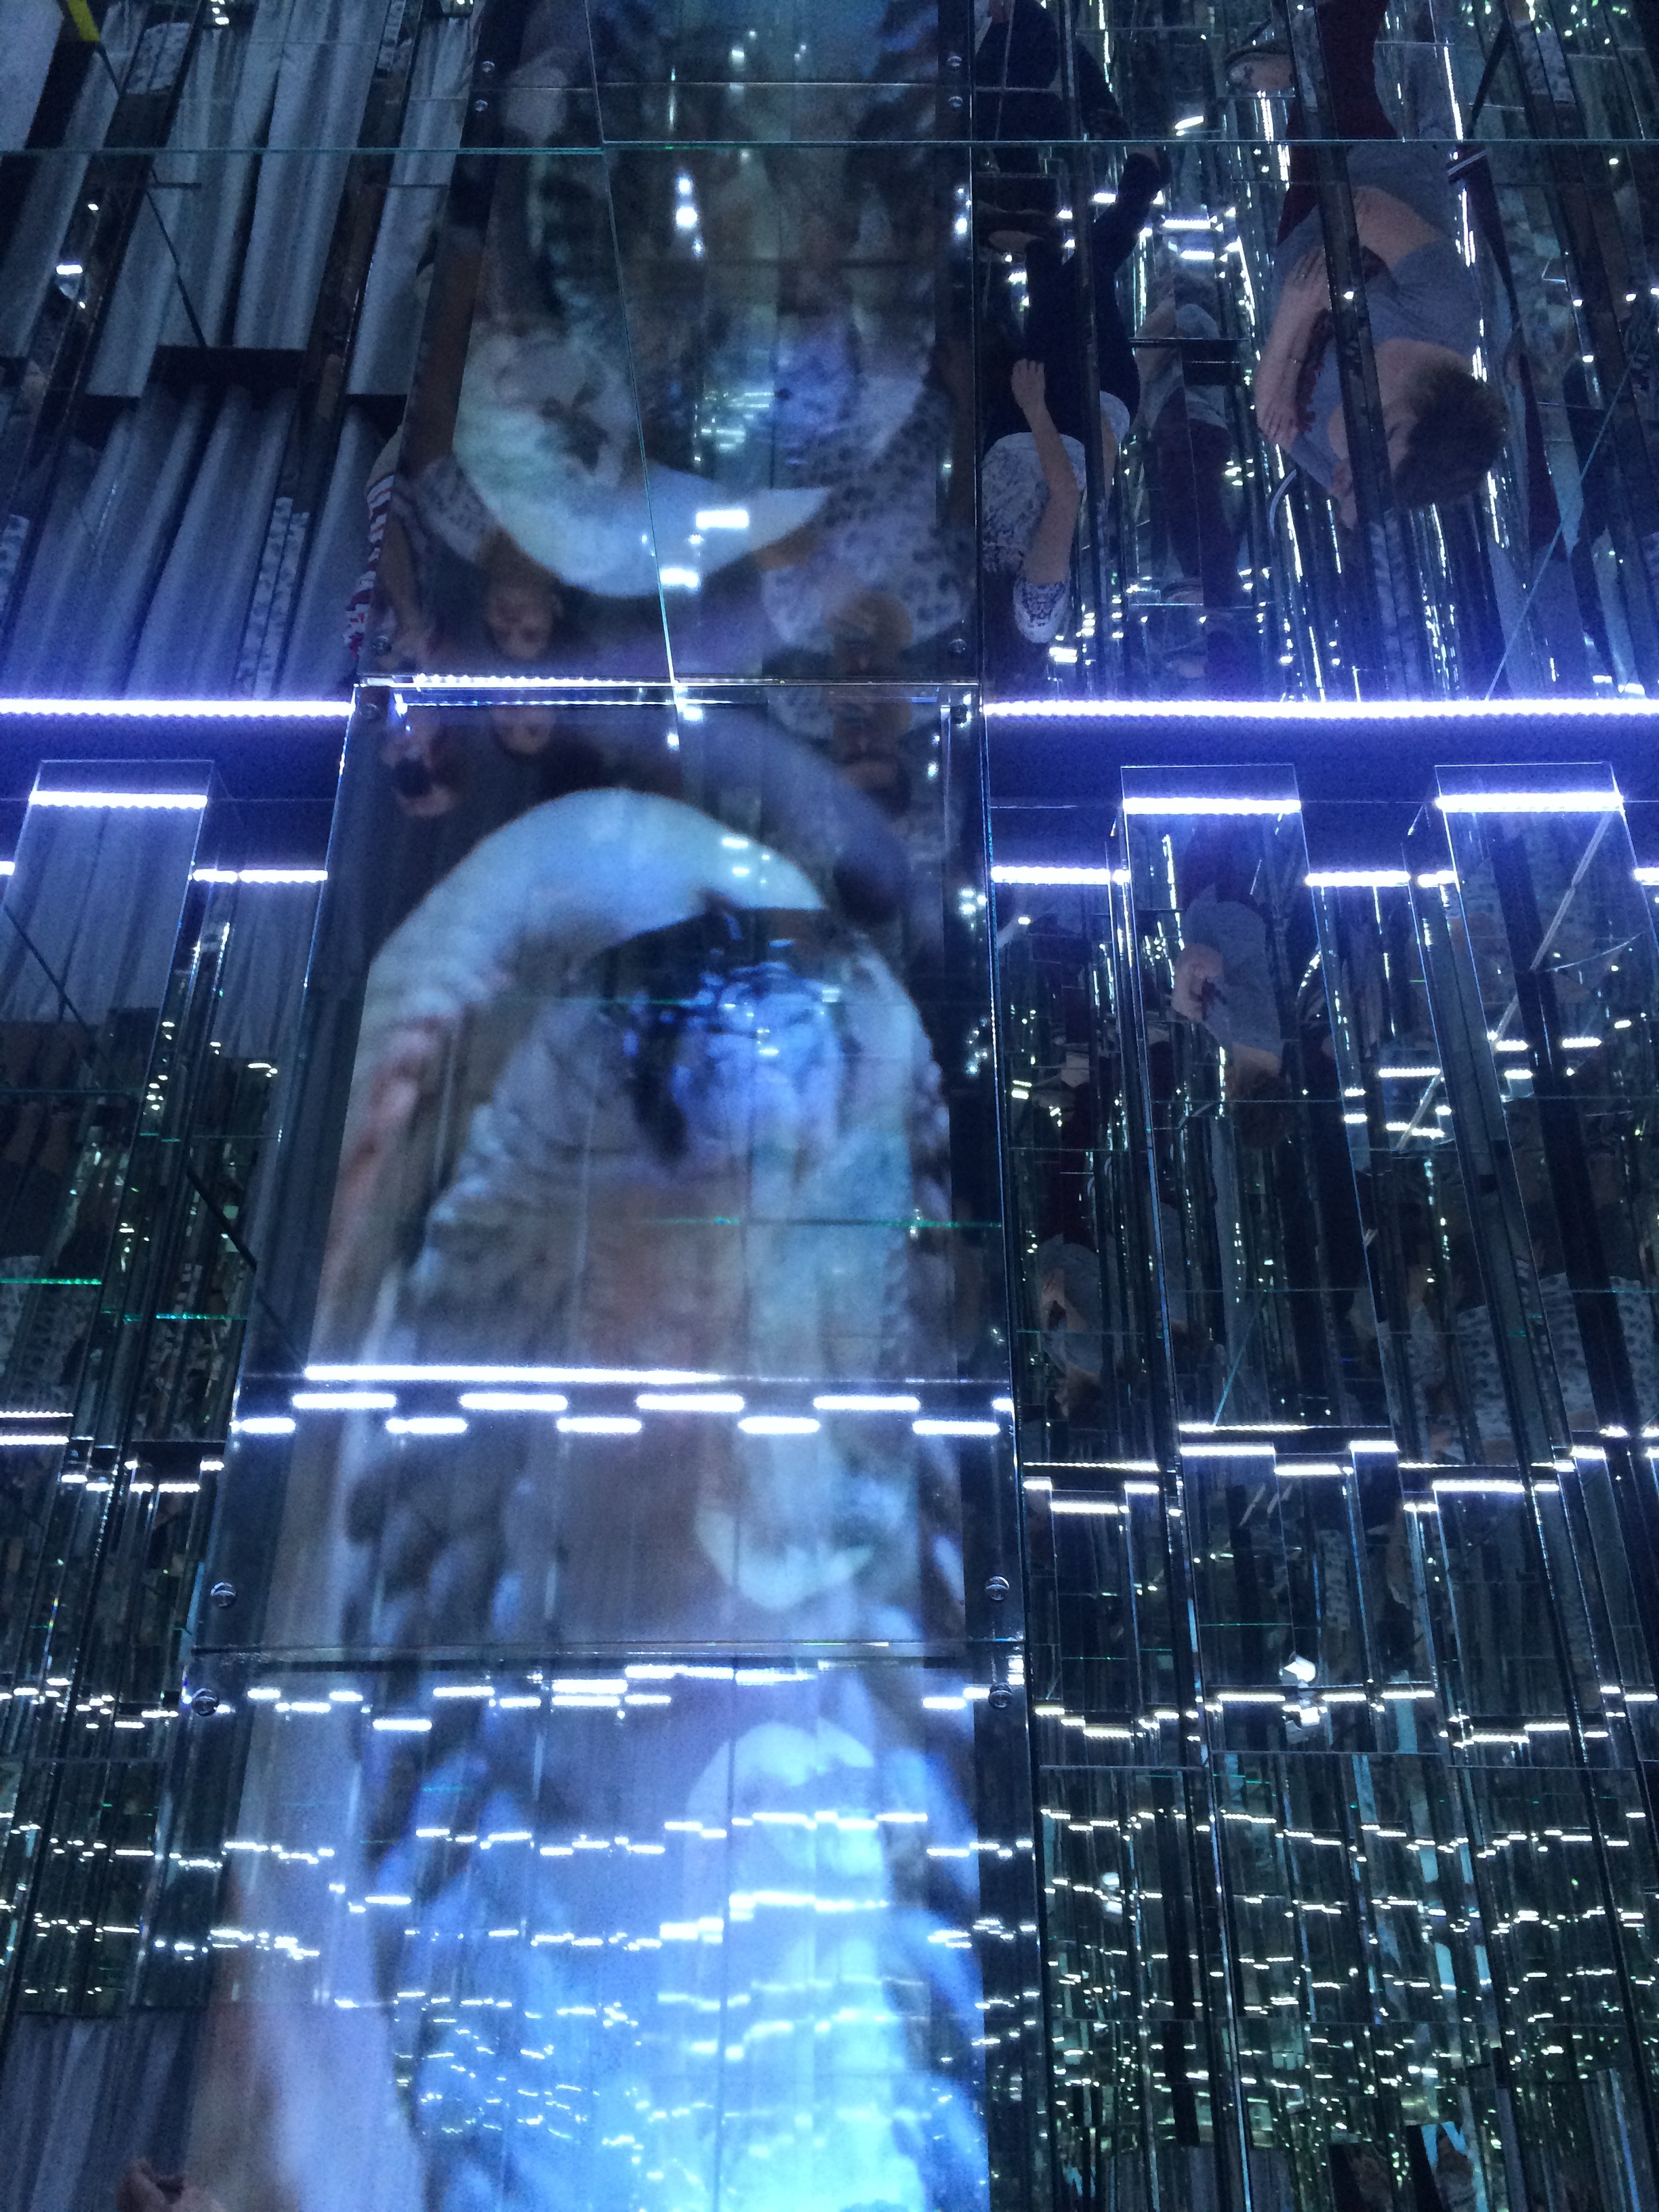
light, ice, reflection, color, blue, electricity, stage